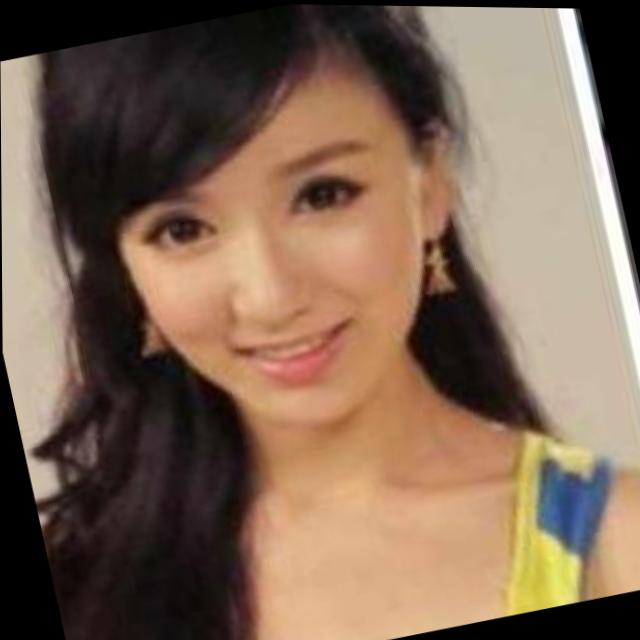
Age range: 21-44